Dance Dance Revolution Dance Wars

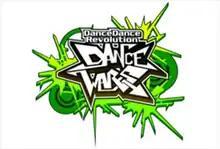
App logo

Dance Dance Revolution Dance Wars, stylized Dance Dance Revolution DANCE WARS and sometimes abbreviated as DDR Dance Wars, is the most recent home release of "Dance Dance Revolution", and the third one to be released in iOS. The game stopped functioning at September 1, 2013 due to the team retiring from online.